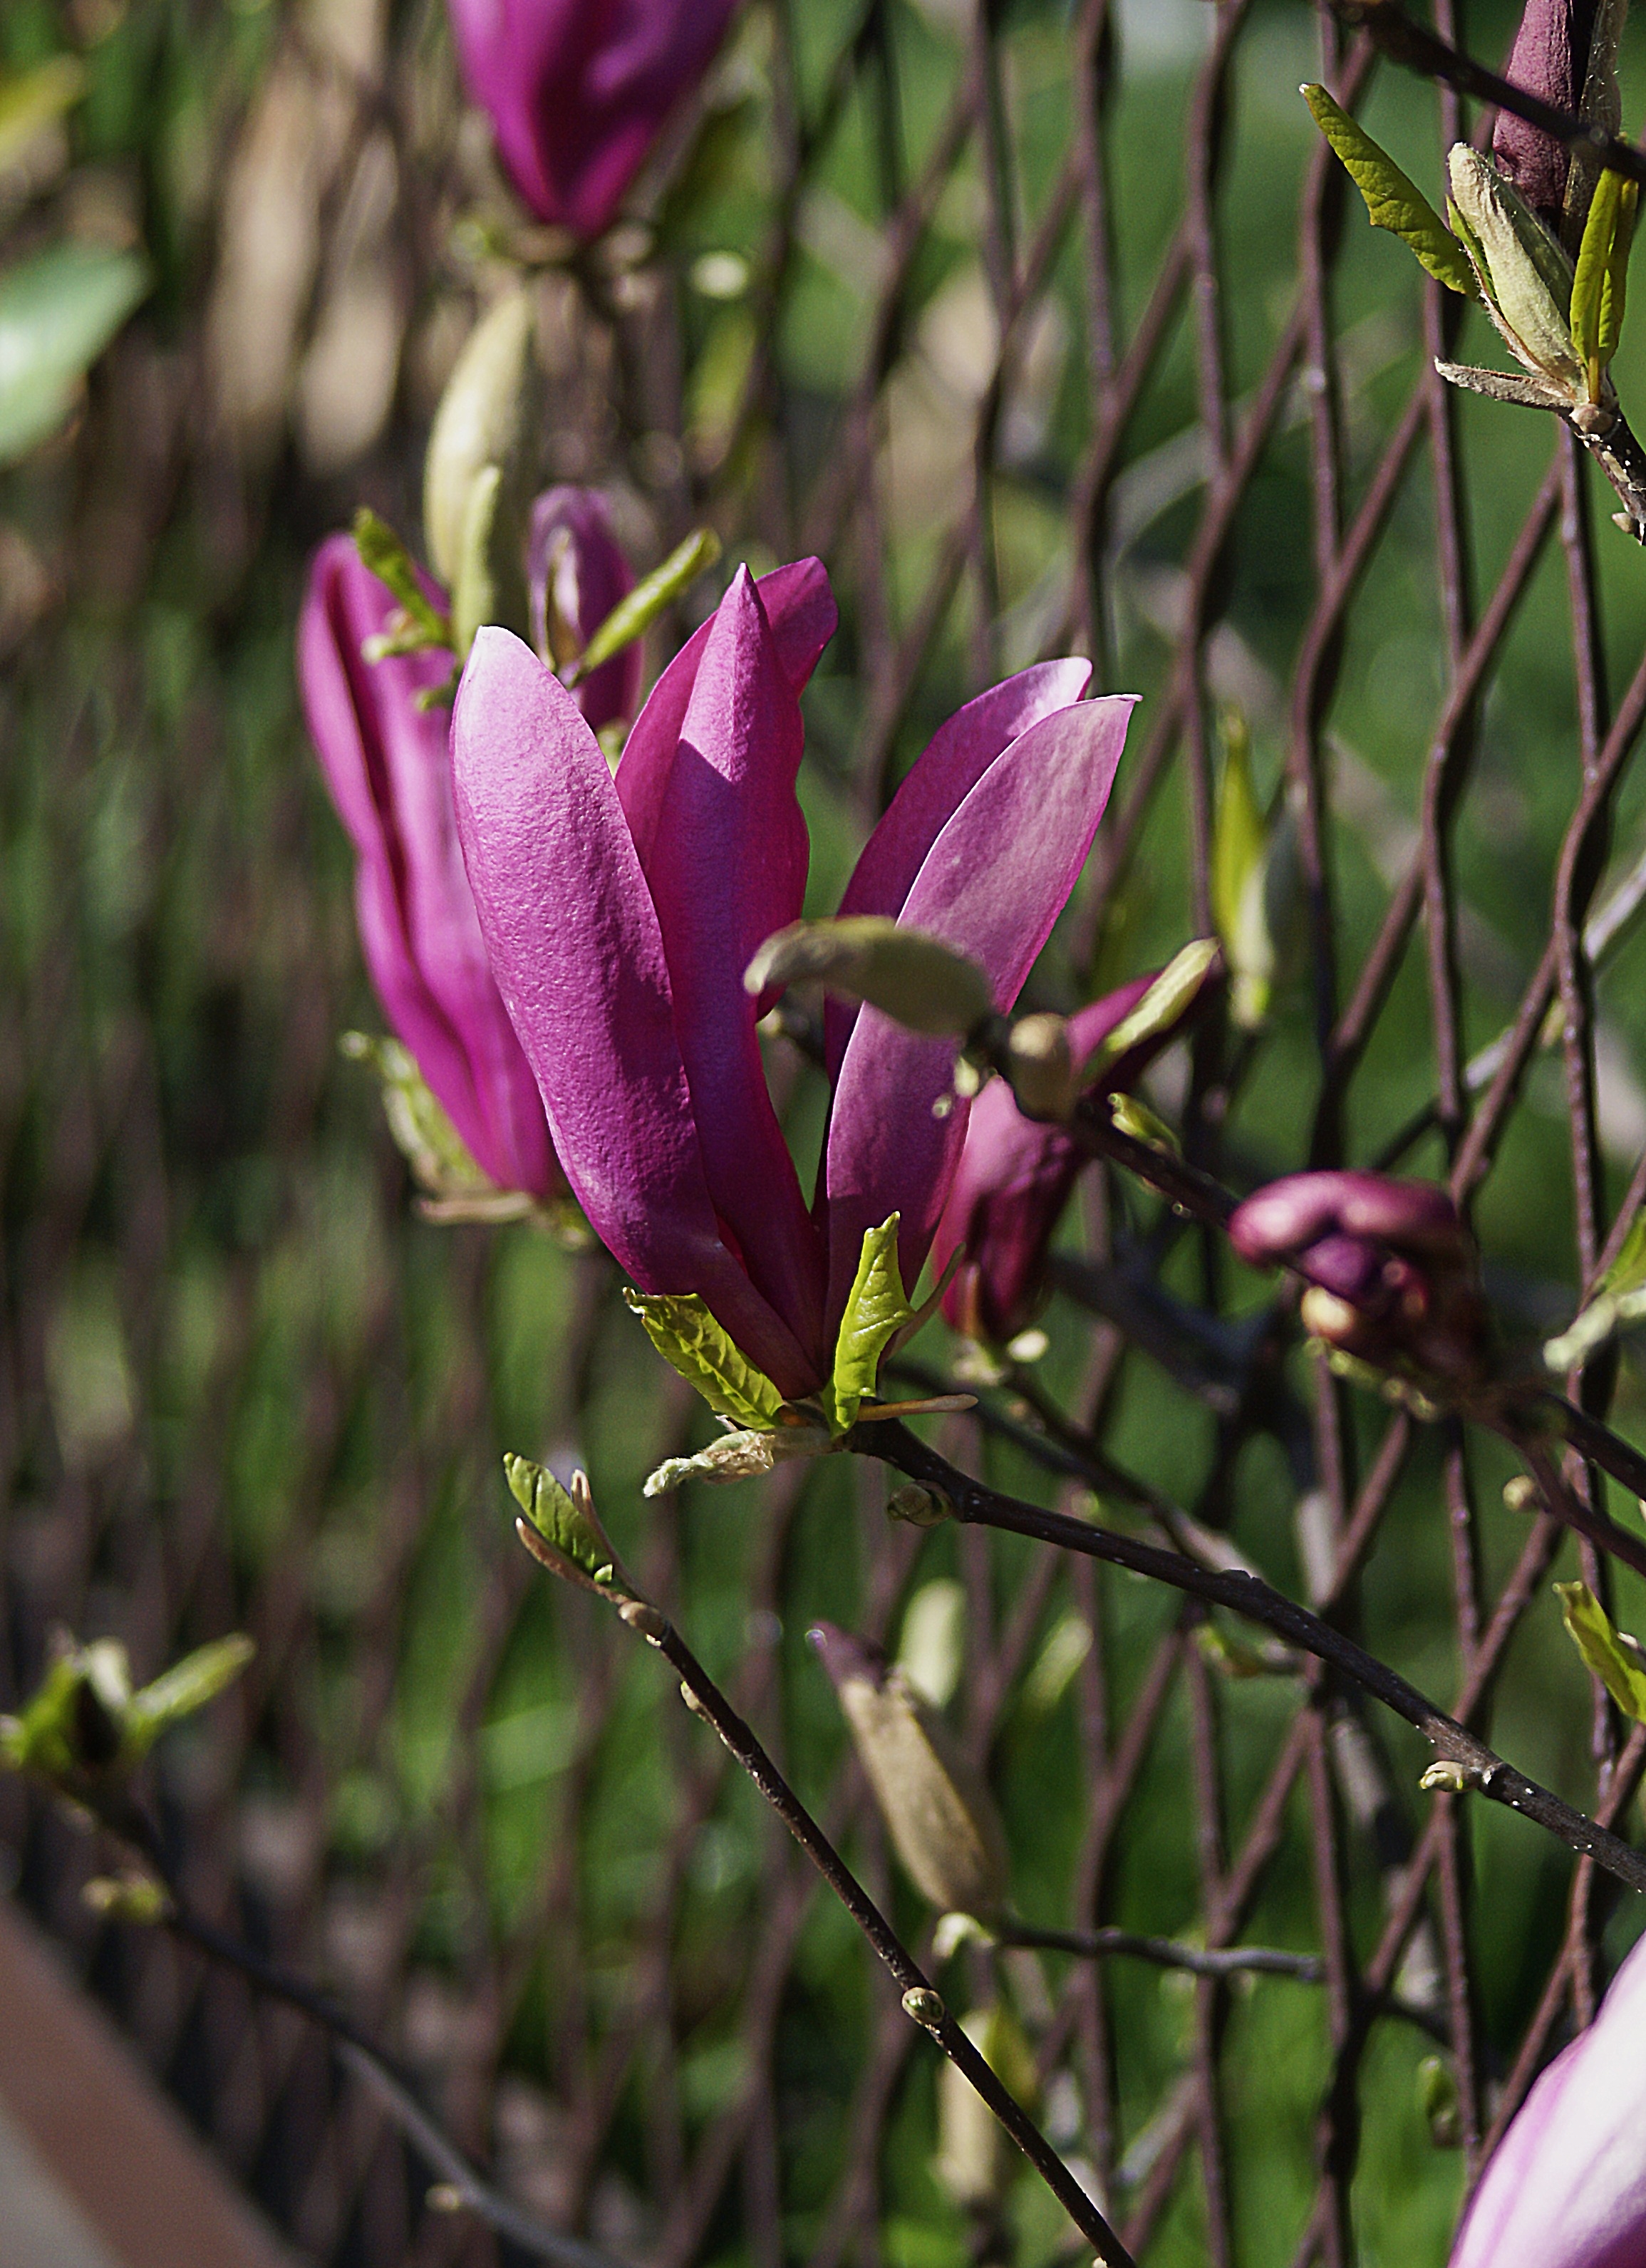
nature, blossom, plant, leaf, flower, petal, spring, botany, closeup, pink, flora, wildflower, twigs, sunny, petals, shrub, violet, flourishing, magnolia, bud, the background, macro photography, flowering plant, leaflet, magnolia flower, flower buds, magnolia branches, buds in bloom, early flowering, plant stem, land plant